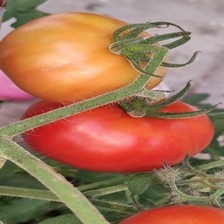
Label: tomato